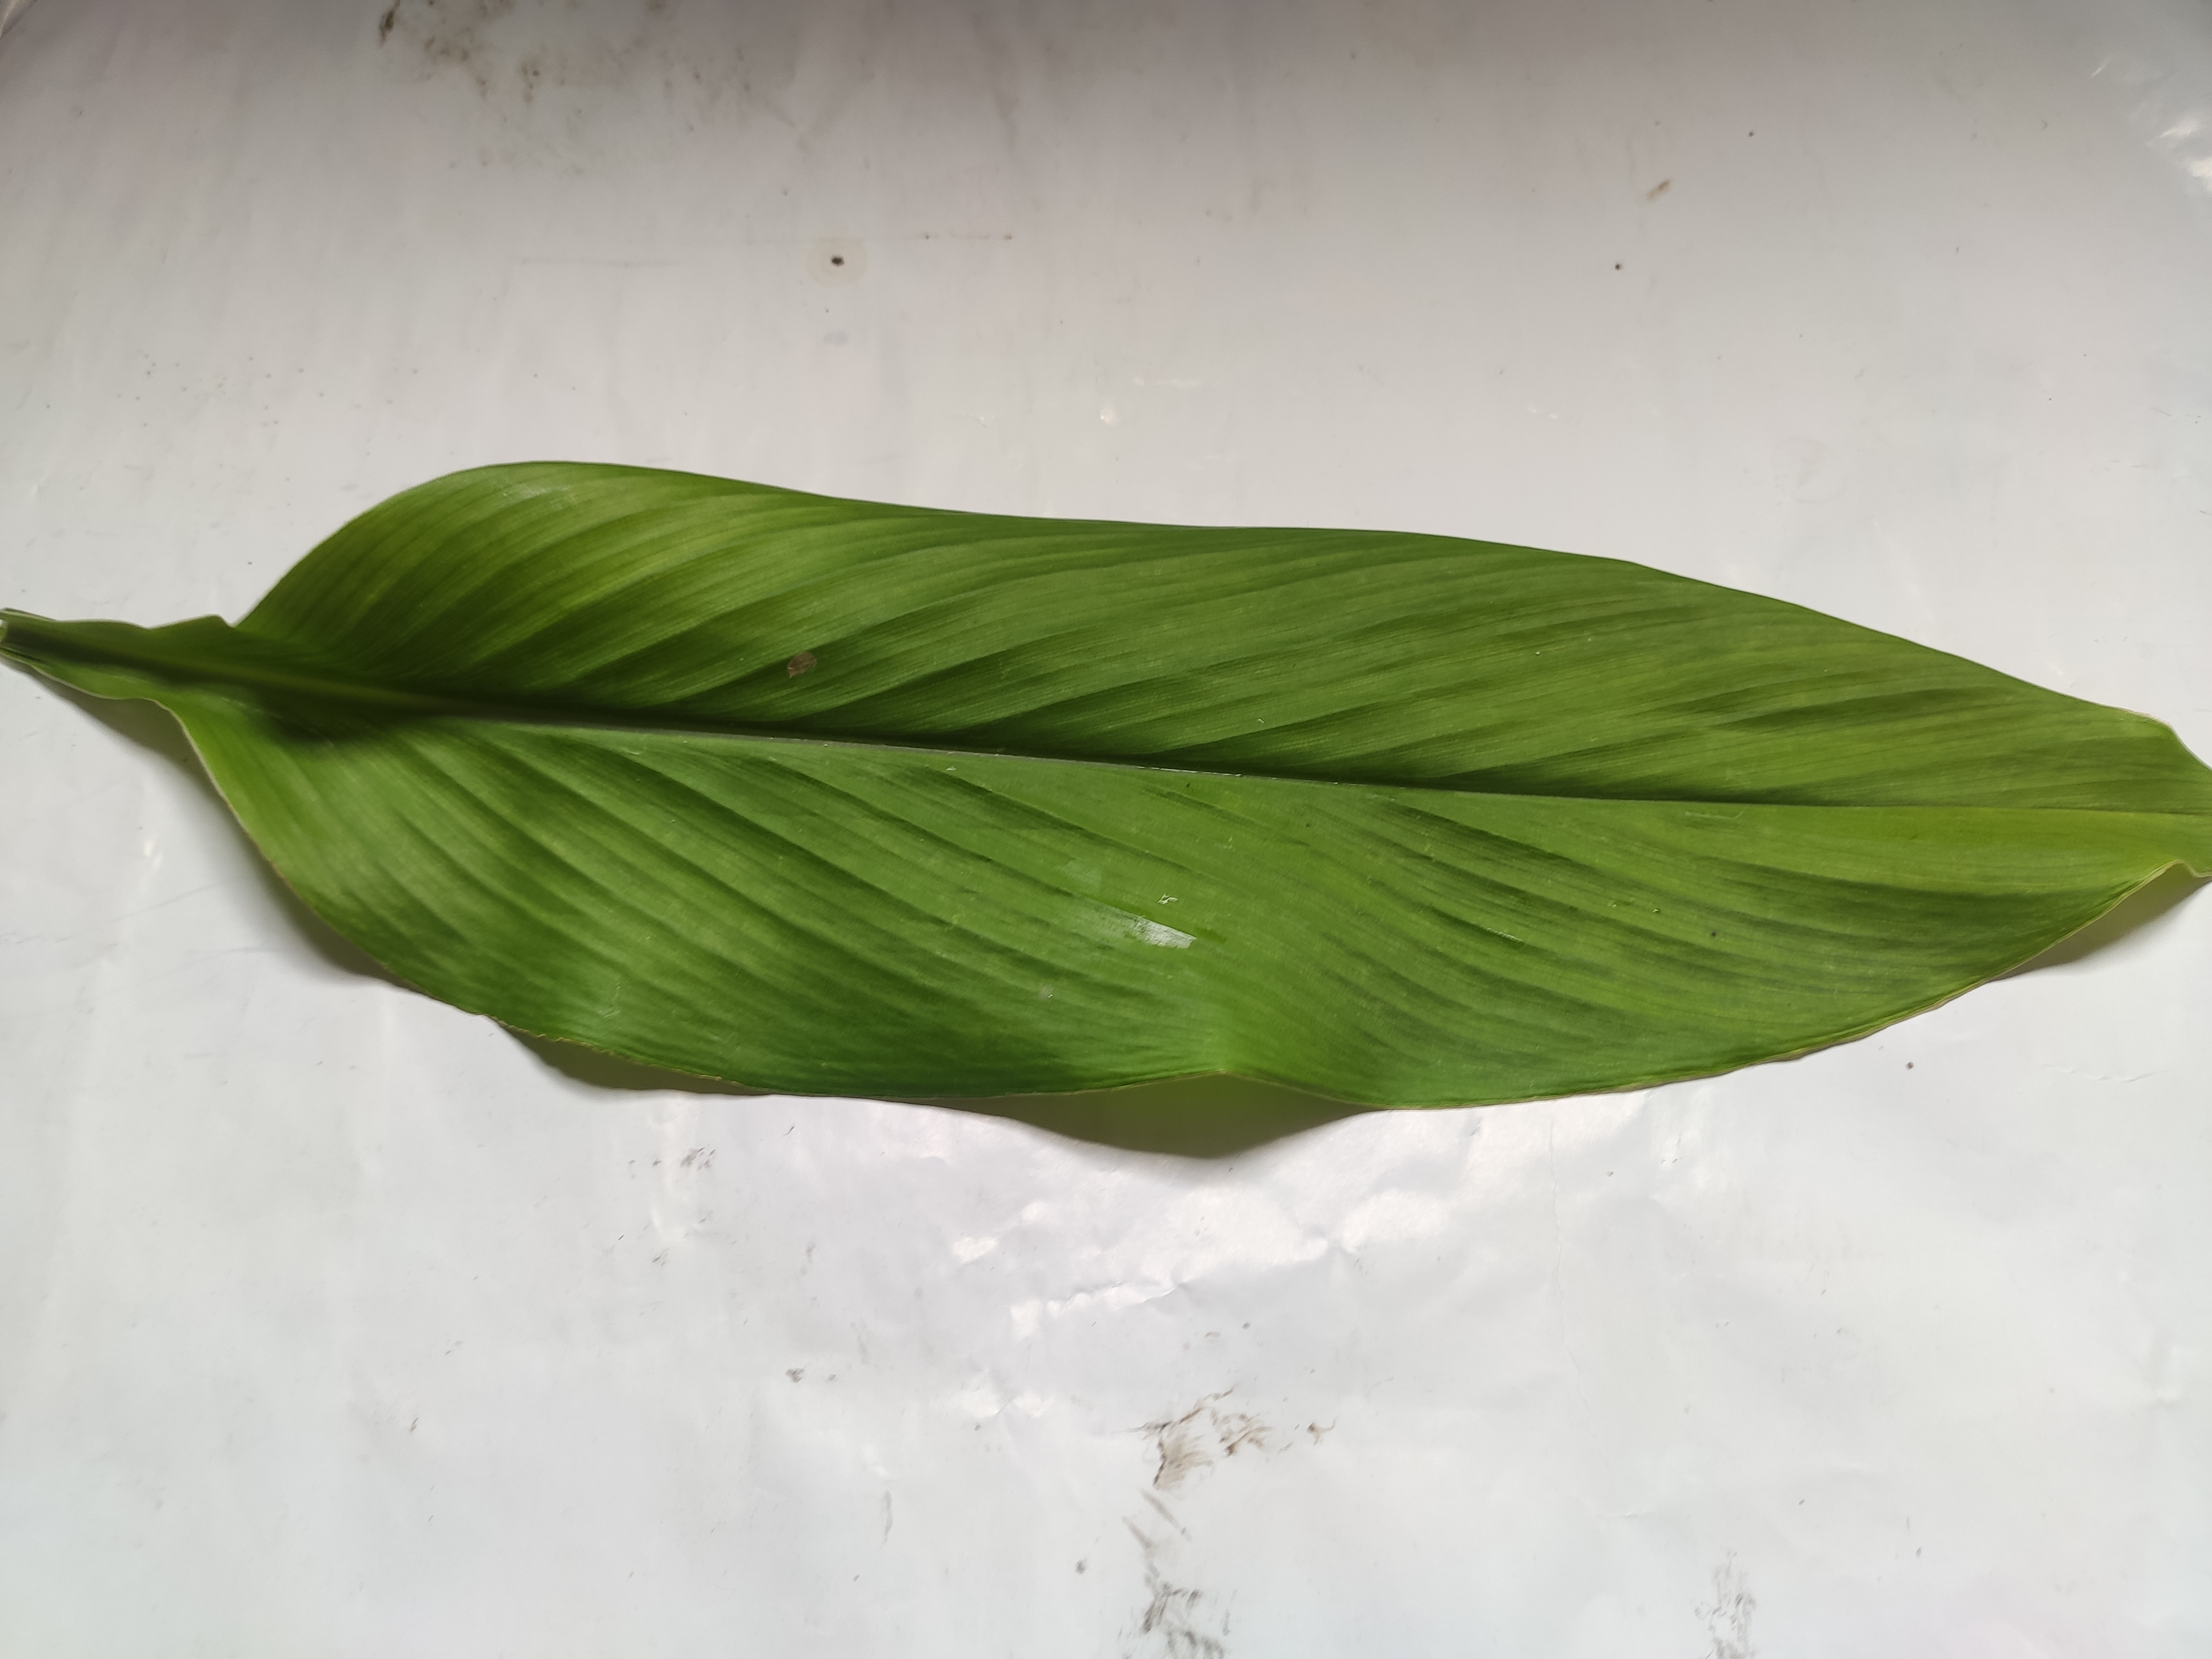
Label: Healthy_Leaf